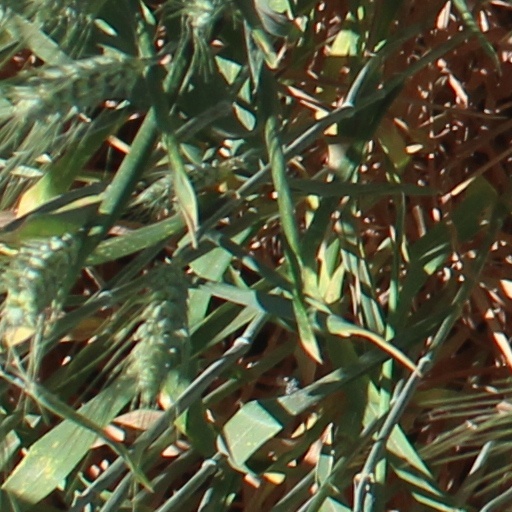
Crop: wheat